Bruce Shanks

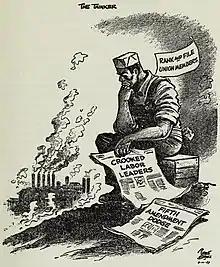
"The Thinker", for which Shanks received the 1958 Pulitzer Prize for Editorial Cartooning

Bruce McKinley Shanks (January 29, 1908 – April 12, 1980) was an American editorial cartoonist who worked for the "Buffalo Evening News" during the middle of the 20th century. There he won the annual Pulitzer Prize for Editorial Cartooning for "The Thinker" (August 10, 1957), which showed "the dilemma of union membership when confronted by corrupt leaders in some labor unions".